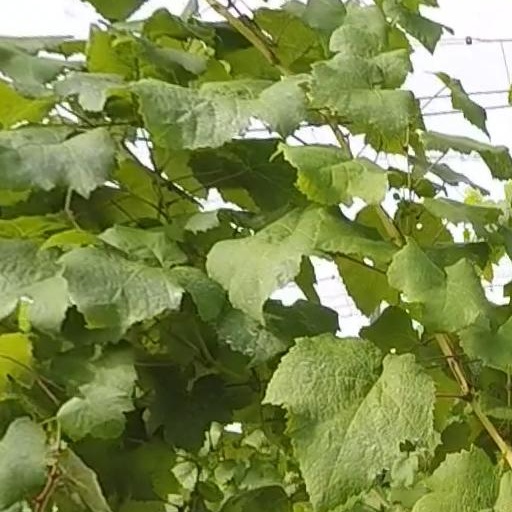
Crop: grape